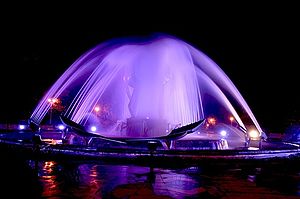
Brăila
Brăila
Brăila er en havneby ved Donau i Rumænien. Byen, der har 180.302 indbyggere, er hovedstad i distriktet af samme navn.